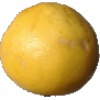
Label: white_grapefruit